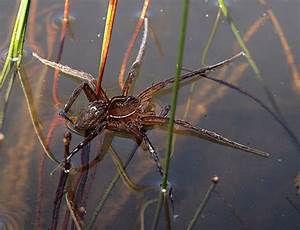
Label: ragno